Jorge Wagner

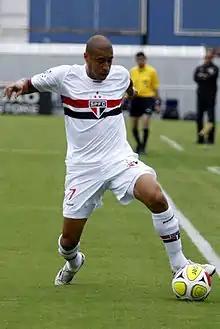
Wagner with São Paulo in 2010

Jorge Wagner Goés Conceição, or simply Jorge Wagner (born 17 November 1978), is a Brazilian former footballer.